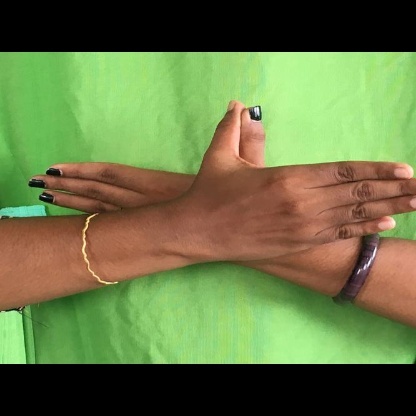
Mudra: Garuda